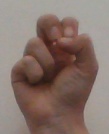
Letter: gaaf